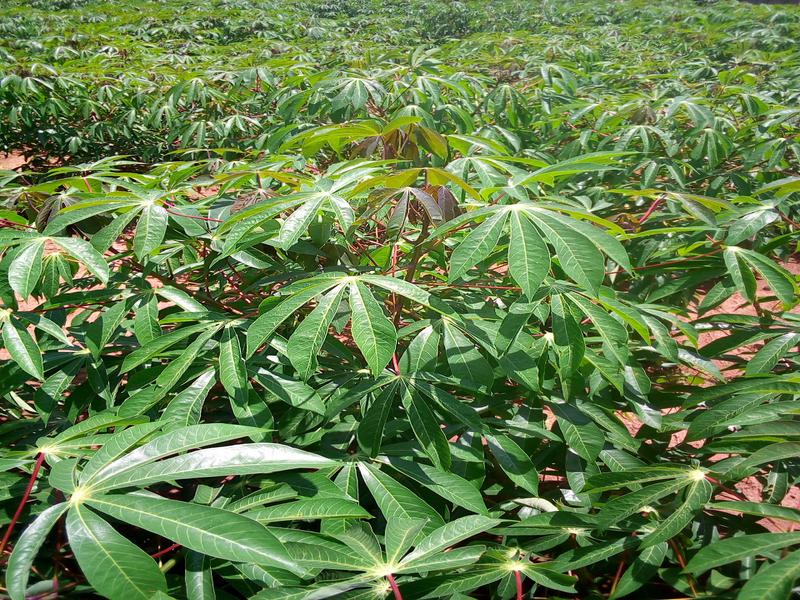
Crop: cassava
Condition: healthy